86th Guards Fighter Aviation Regiment

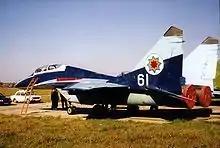
A Moldovan Air Force MiG-29UB training aircraft of the brigade being prepared for shipment to the United States, 1997

On 24 October 1989, the regiment and the 119th IAD were transferred to the VVS Black Sea Fleet in order to evade Mikhail Gorbachev's force size restrictions on the Soviet Air Force, and the 86th became a Maritime Fighter Aviation Regiment. The 86th thus became the first Naval Aviation Regiment to be equipped with the MiG-29 when it received the new fighters a few months later to replace its obsolete MiG-21s. The first MiG-29 flight at Mărculești was made on 15 June 1989. On 24 April 1990, the regiment lost a MiG when its pilot flew it into the ground during night exercises, although the pilot ejected and survived. The commander of the 2nd Squadron, Lieutenant Colonel Alexander Gidik, was killed in the crash of his MiG after he lost control near the airfield on 25 May. Around the same time, the regiment received two MiG-29UB trainers. With its conversion to the MiG-29, the regiment's mission changed to that of protecting the Black Sea Fleet and its bases, although it was stationed 300 kilometers from the coast. In November 1990, according to CFE Treaty data, the 86th Guards Maritime IAP had a strength of 33 MiG-29s.